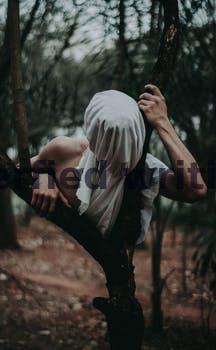
Label: Watermark